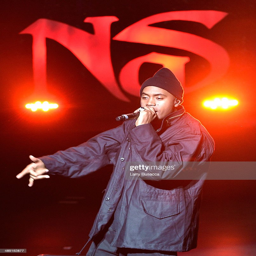
hip hop artist performs onstage during festival .